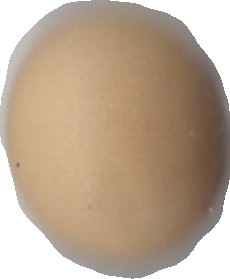
Variety: Dega